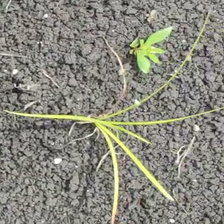
Weed species: Digitaria_SP_(Digitaria Sanguinalis )